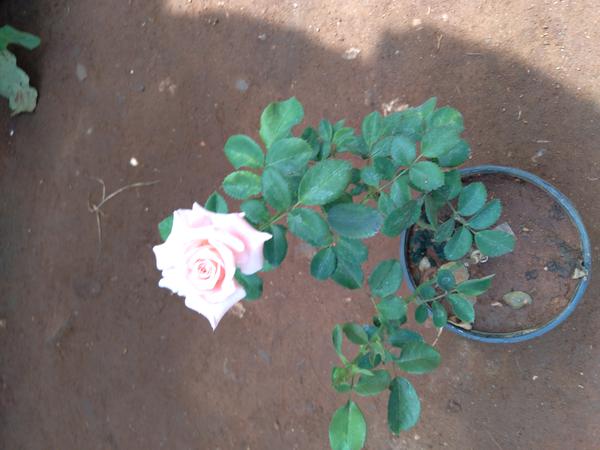
Plant: Rose